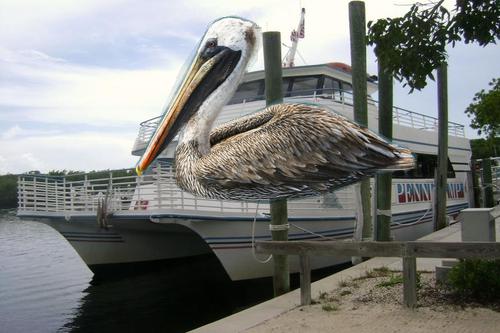
Bird species: Brown_Pelican
Bird type: waterbird
Background: water